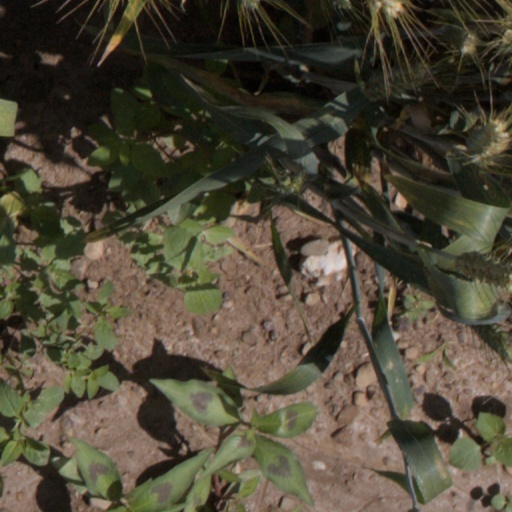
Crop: wheat